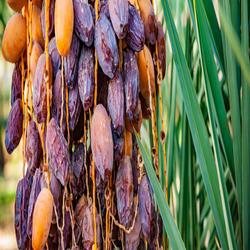
Label: Dates